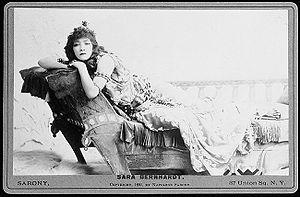
Le fort Sarah Bernhardt est un fortin militaire du XIXᵉ siècle de Belle-Île-en-Mer dans le Morbihan en Bretagne, où la célèbre comédienne française Sarah Bernhardt passe ses vacances d'été durant 30 ans, entre 1894 et 1922. Il est transformé en musée Sarah Bernhardt dans les années 2000. Propriété du conservatoire du littoral, le fort est inscrit aux monuments historiques depuis 2000, et labellisé Maisons des Illustres en 2011, et une importante partie du domaine de 46 hectares est transformé depuis 1984 en golf de Belle-Île-en-Mer.